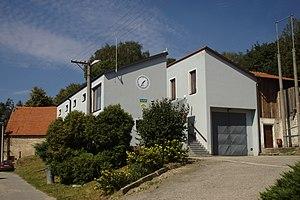
Zhořec est une commune du district de Pelhřimov, dans la région de Vysočina, en République tchèque. Sa population s'élevait à 102 habitants en 2019.